Borough Group

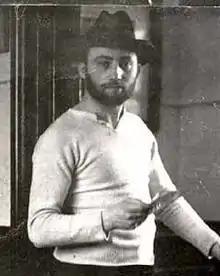
David Bomberg, leading light of the Borough Group.

The Borough Group was a collective of mid-20th-century artists from the Borough area of Southwark, South London. The group was associated with David Bomberg, who was then teaching a number of the artists that formed the group at the Borough Polytechnic, hence the name.